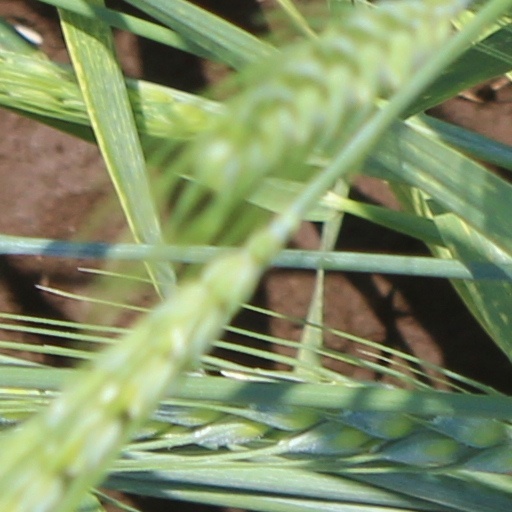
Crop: wheat